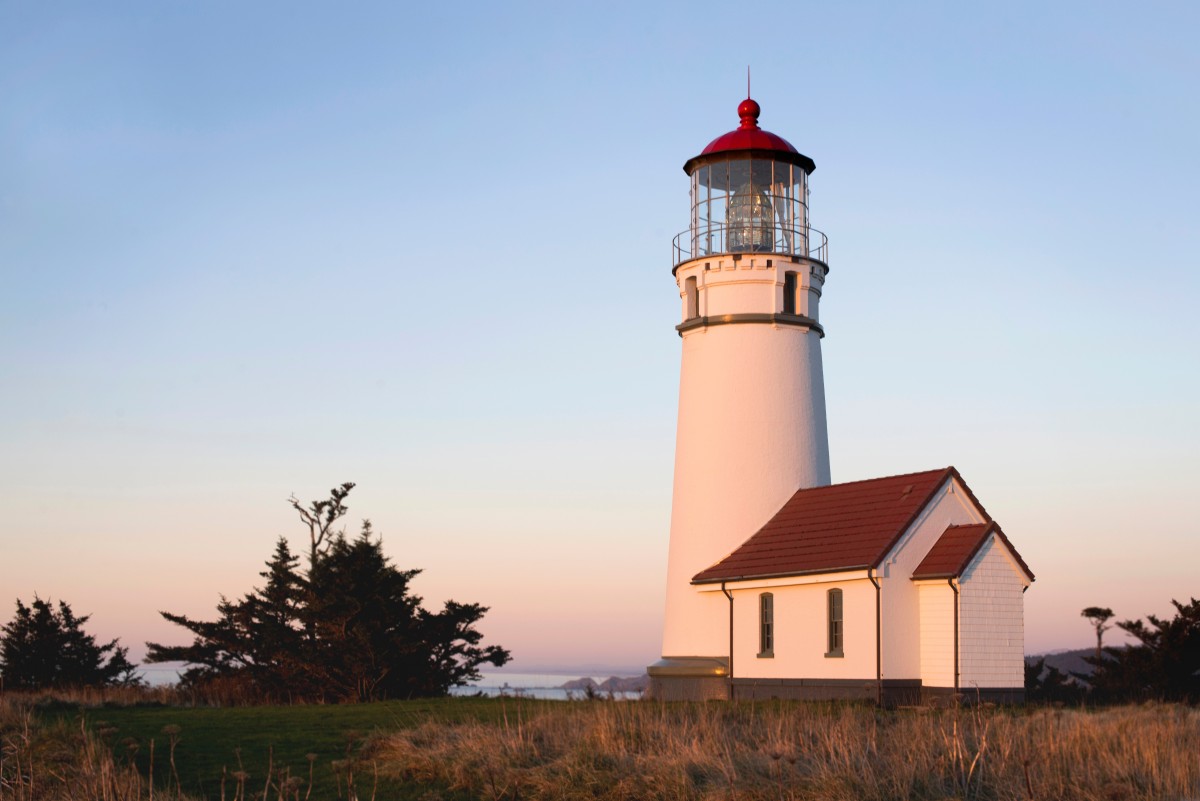
Tags: structure, tower